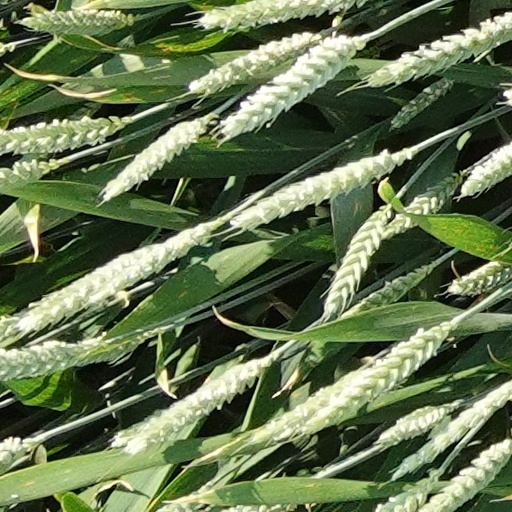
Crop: wheat